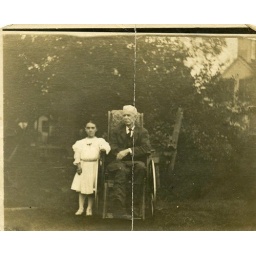
Alice in light dress standing with her grandfather Swift on the side of the Duxbury, MA home ca 1910.